Paso Robles, California

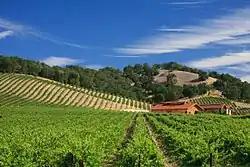
Halter Ranch Winery vineyard near Paso Robles

The all-time record high temperature at the National Weather Service cooperative city office was on August 13, 1933. It also reached the same temperature a few more times, most recently on September 6, 2020. The record low temperature was on January 6, 1913, making Paso Robles the lowest elevation in California to reach that low temperature. An average of 81.0 days have high temperatures of or higher and an average of 64.0 days have low temperatures of or lower. The 30-year average (1971–2000) annual precipitation is , falling on an average of 47 days. The wettest year was 1941 with of precipitation and the driest year was 1947 with . The most precipitation in one month was in January 1916. The most precipitation in 24 hours was on December 6, 1966. Although snow is rare in Paso Robles, fell on April 5, 1929, on December 15, 1988, and on February 24, 2023.